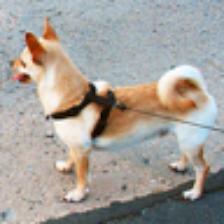
Label: NonHuman